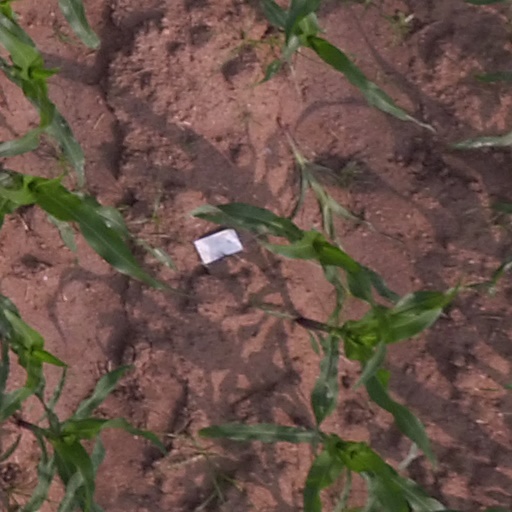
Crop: maize; corn